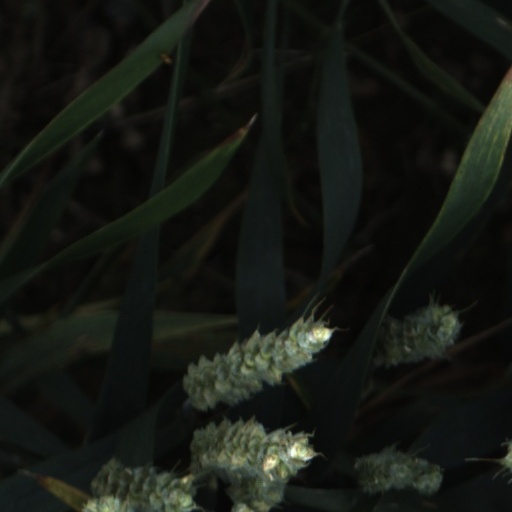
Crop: wheat